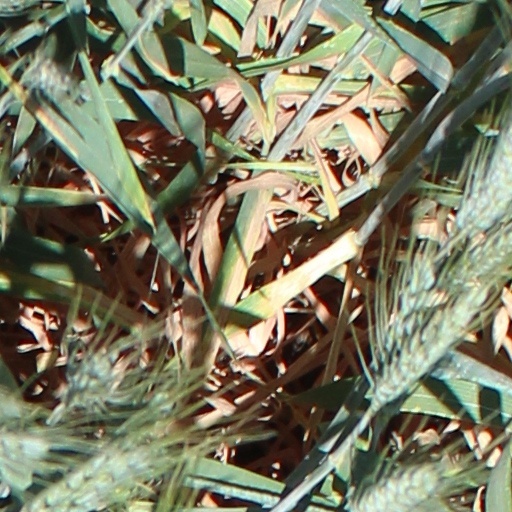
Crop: wheat